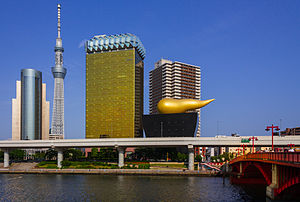
Sumida
Tokyo Skytree og Asahi Breweries hovedsæde set fra Azumbashi, Asasuka
Sumida er et af Tokyos 23 bydistrikter. Bydistriktet kalder på engelsk sig selv for Sumida City. 1. marts 2012 havde distriktet et befolkningstal på 240.733, 126.974 husstande og en befolkningstæthed på 17.507,85 personer per km². Det totale areal udgjorde 13,75 km².